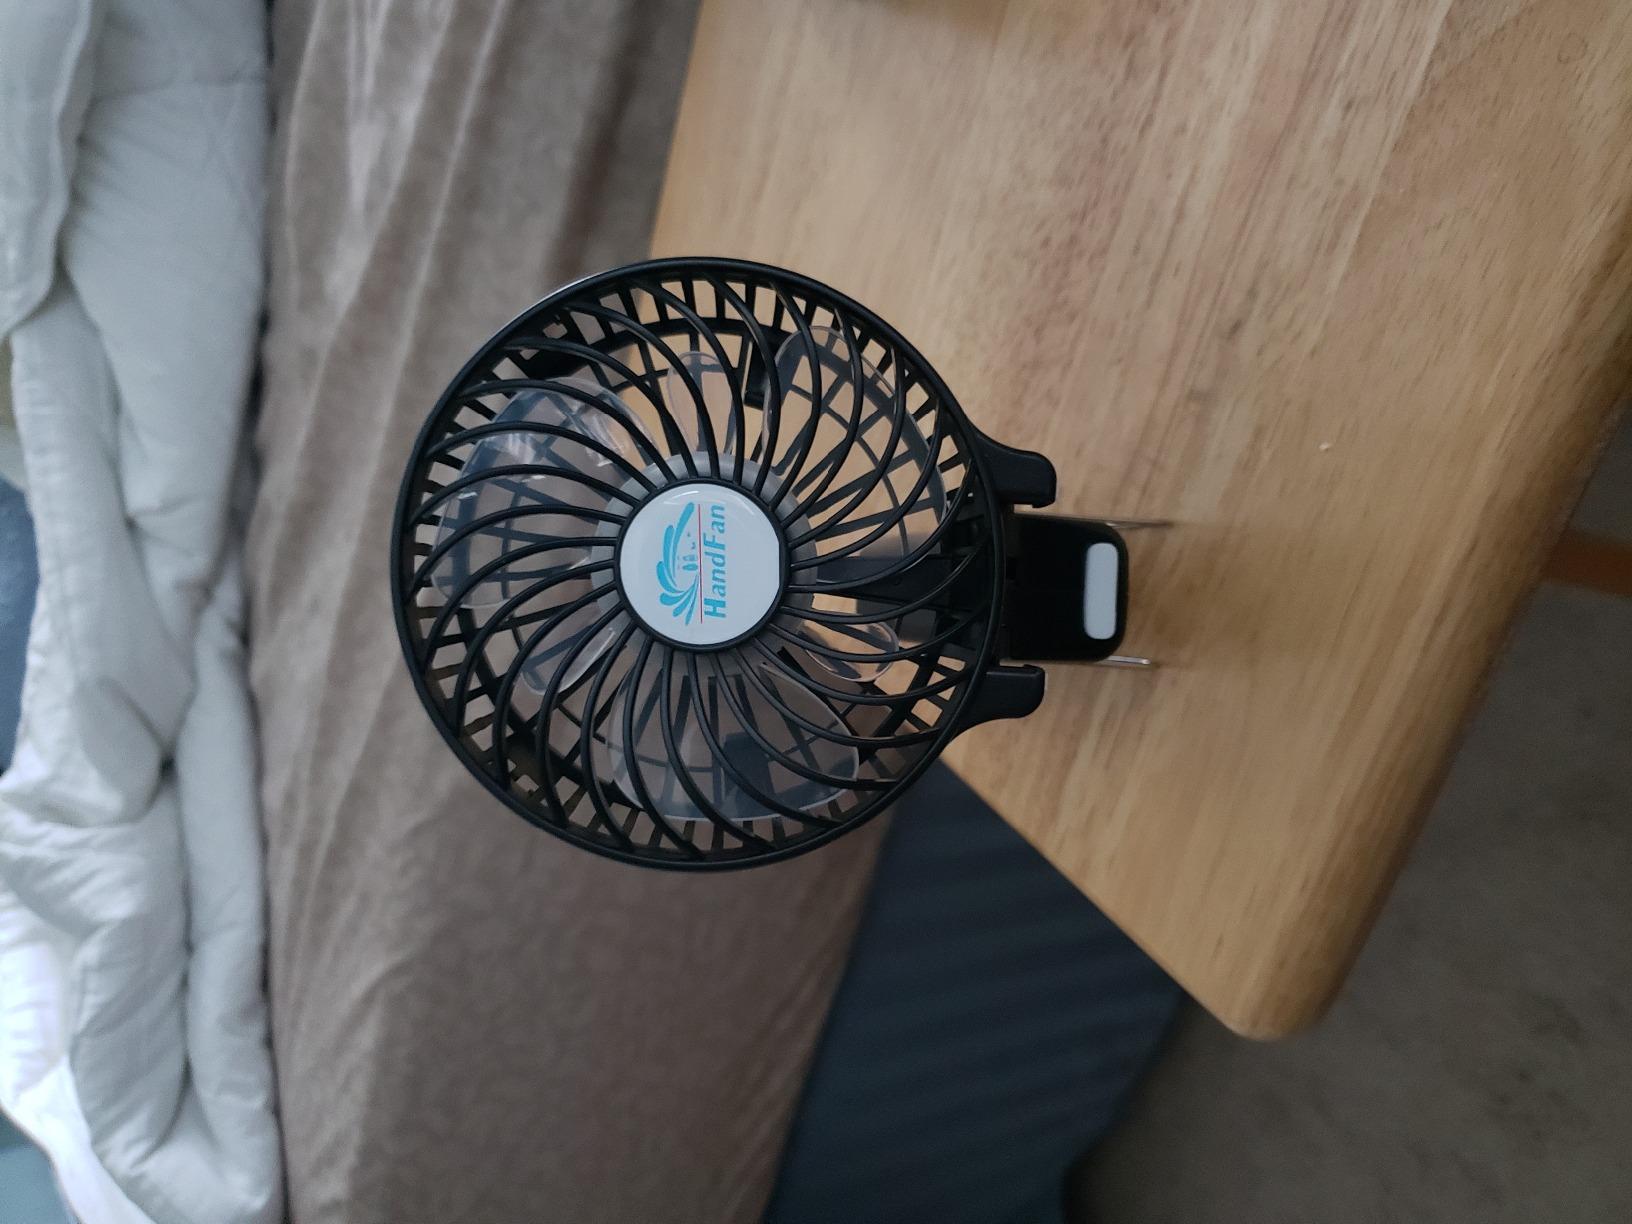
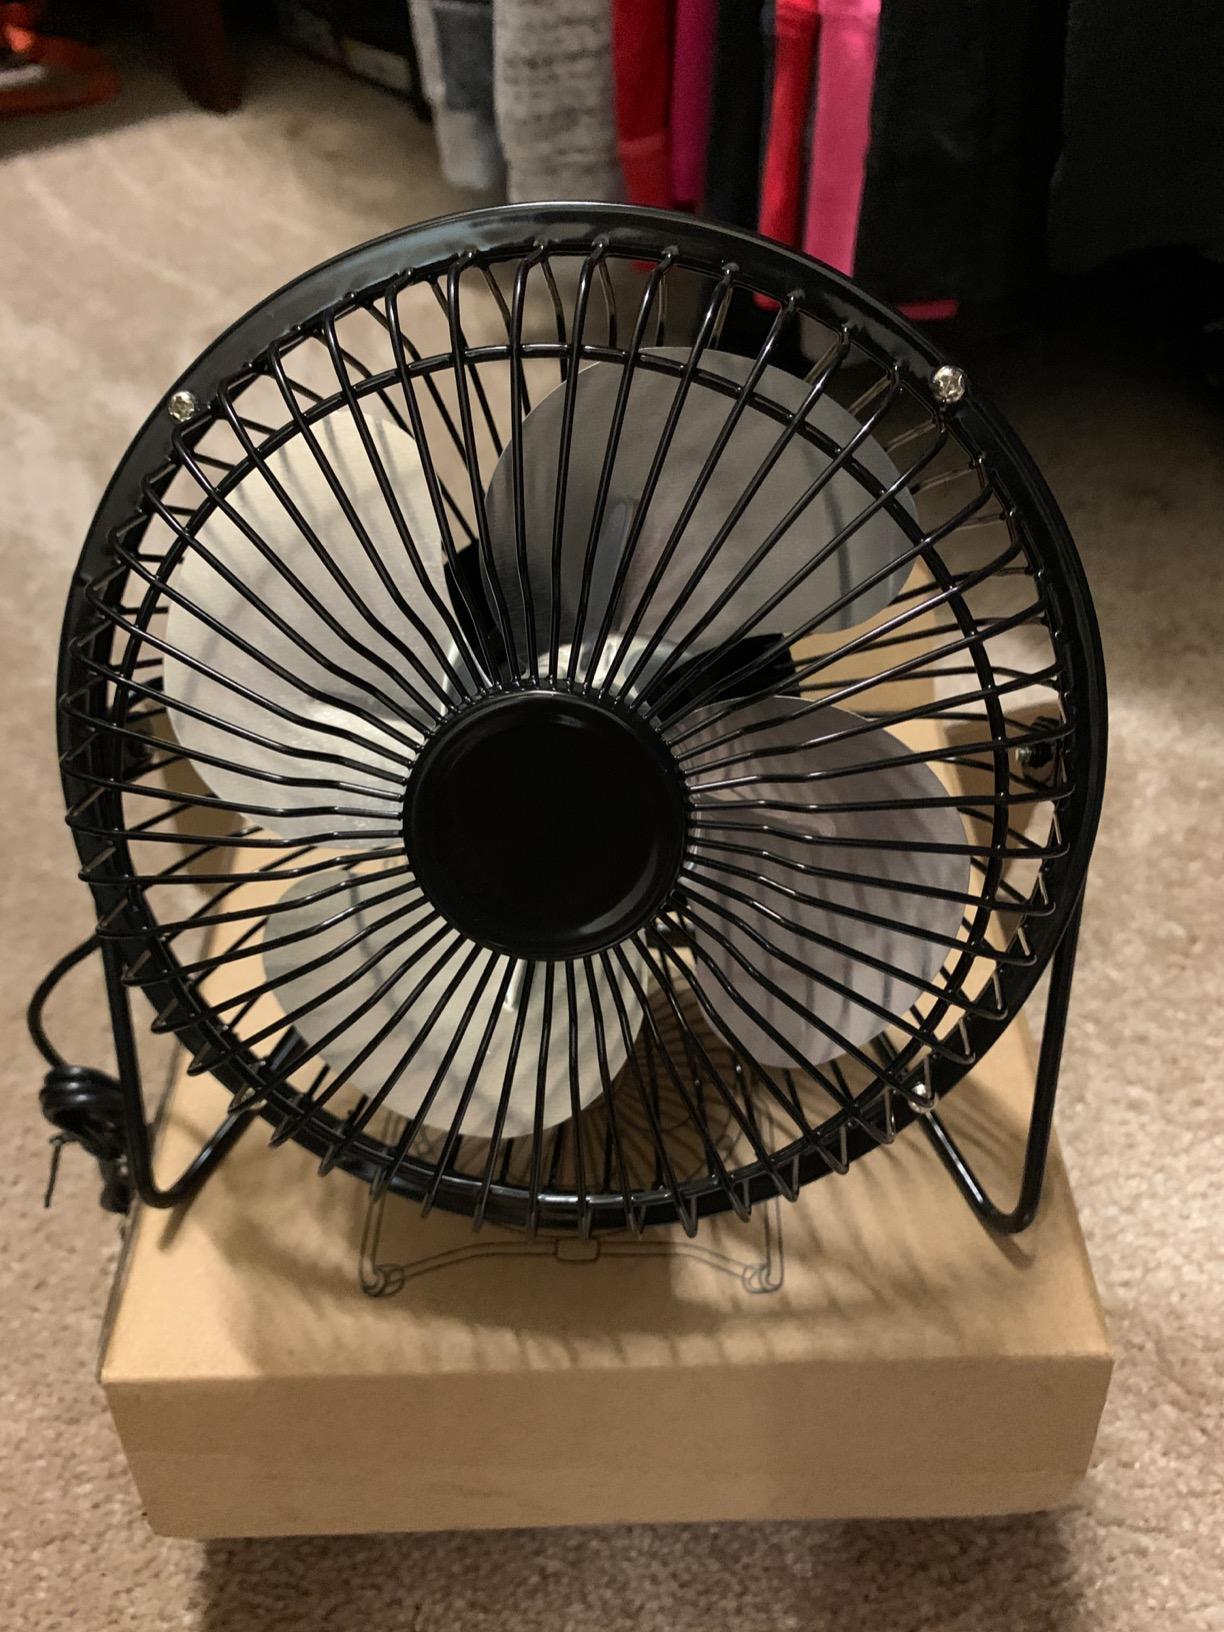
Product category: fan
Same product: no